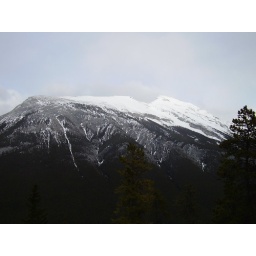
This is another mountain visible from the window in the cafe (at Banff Hot Springs)